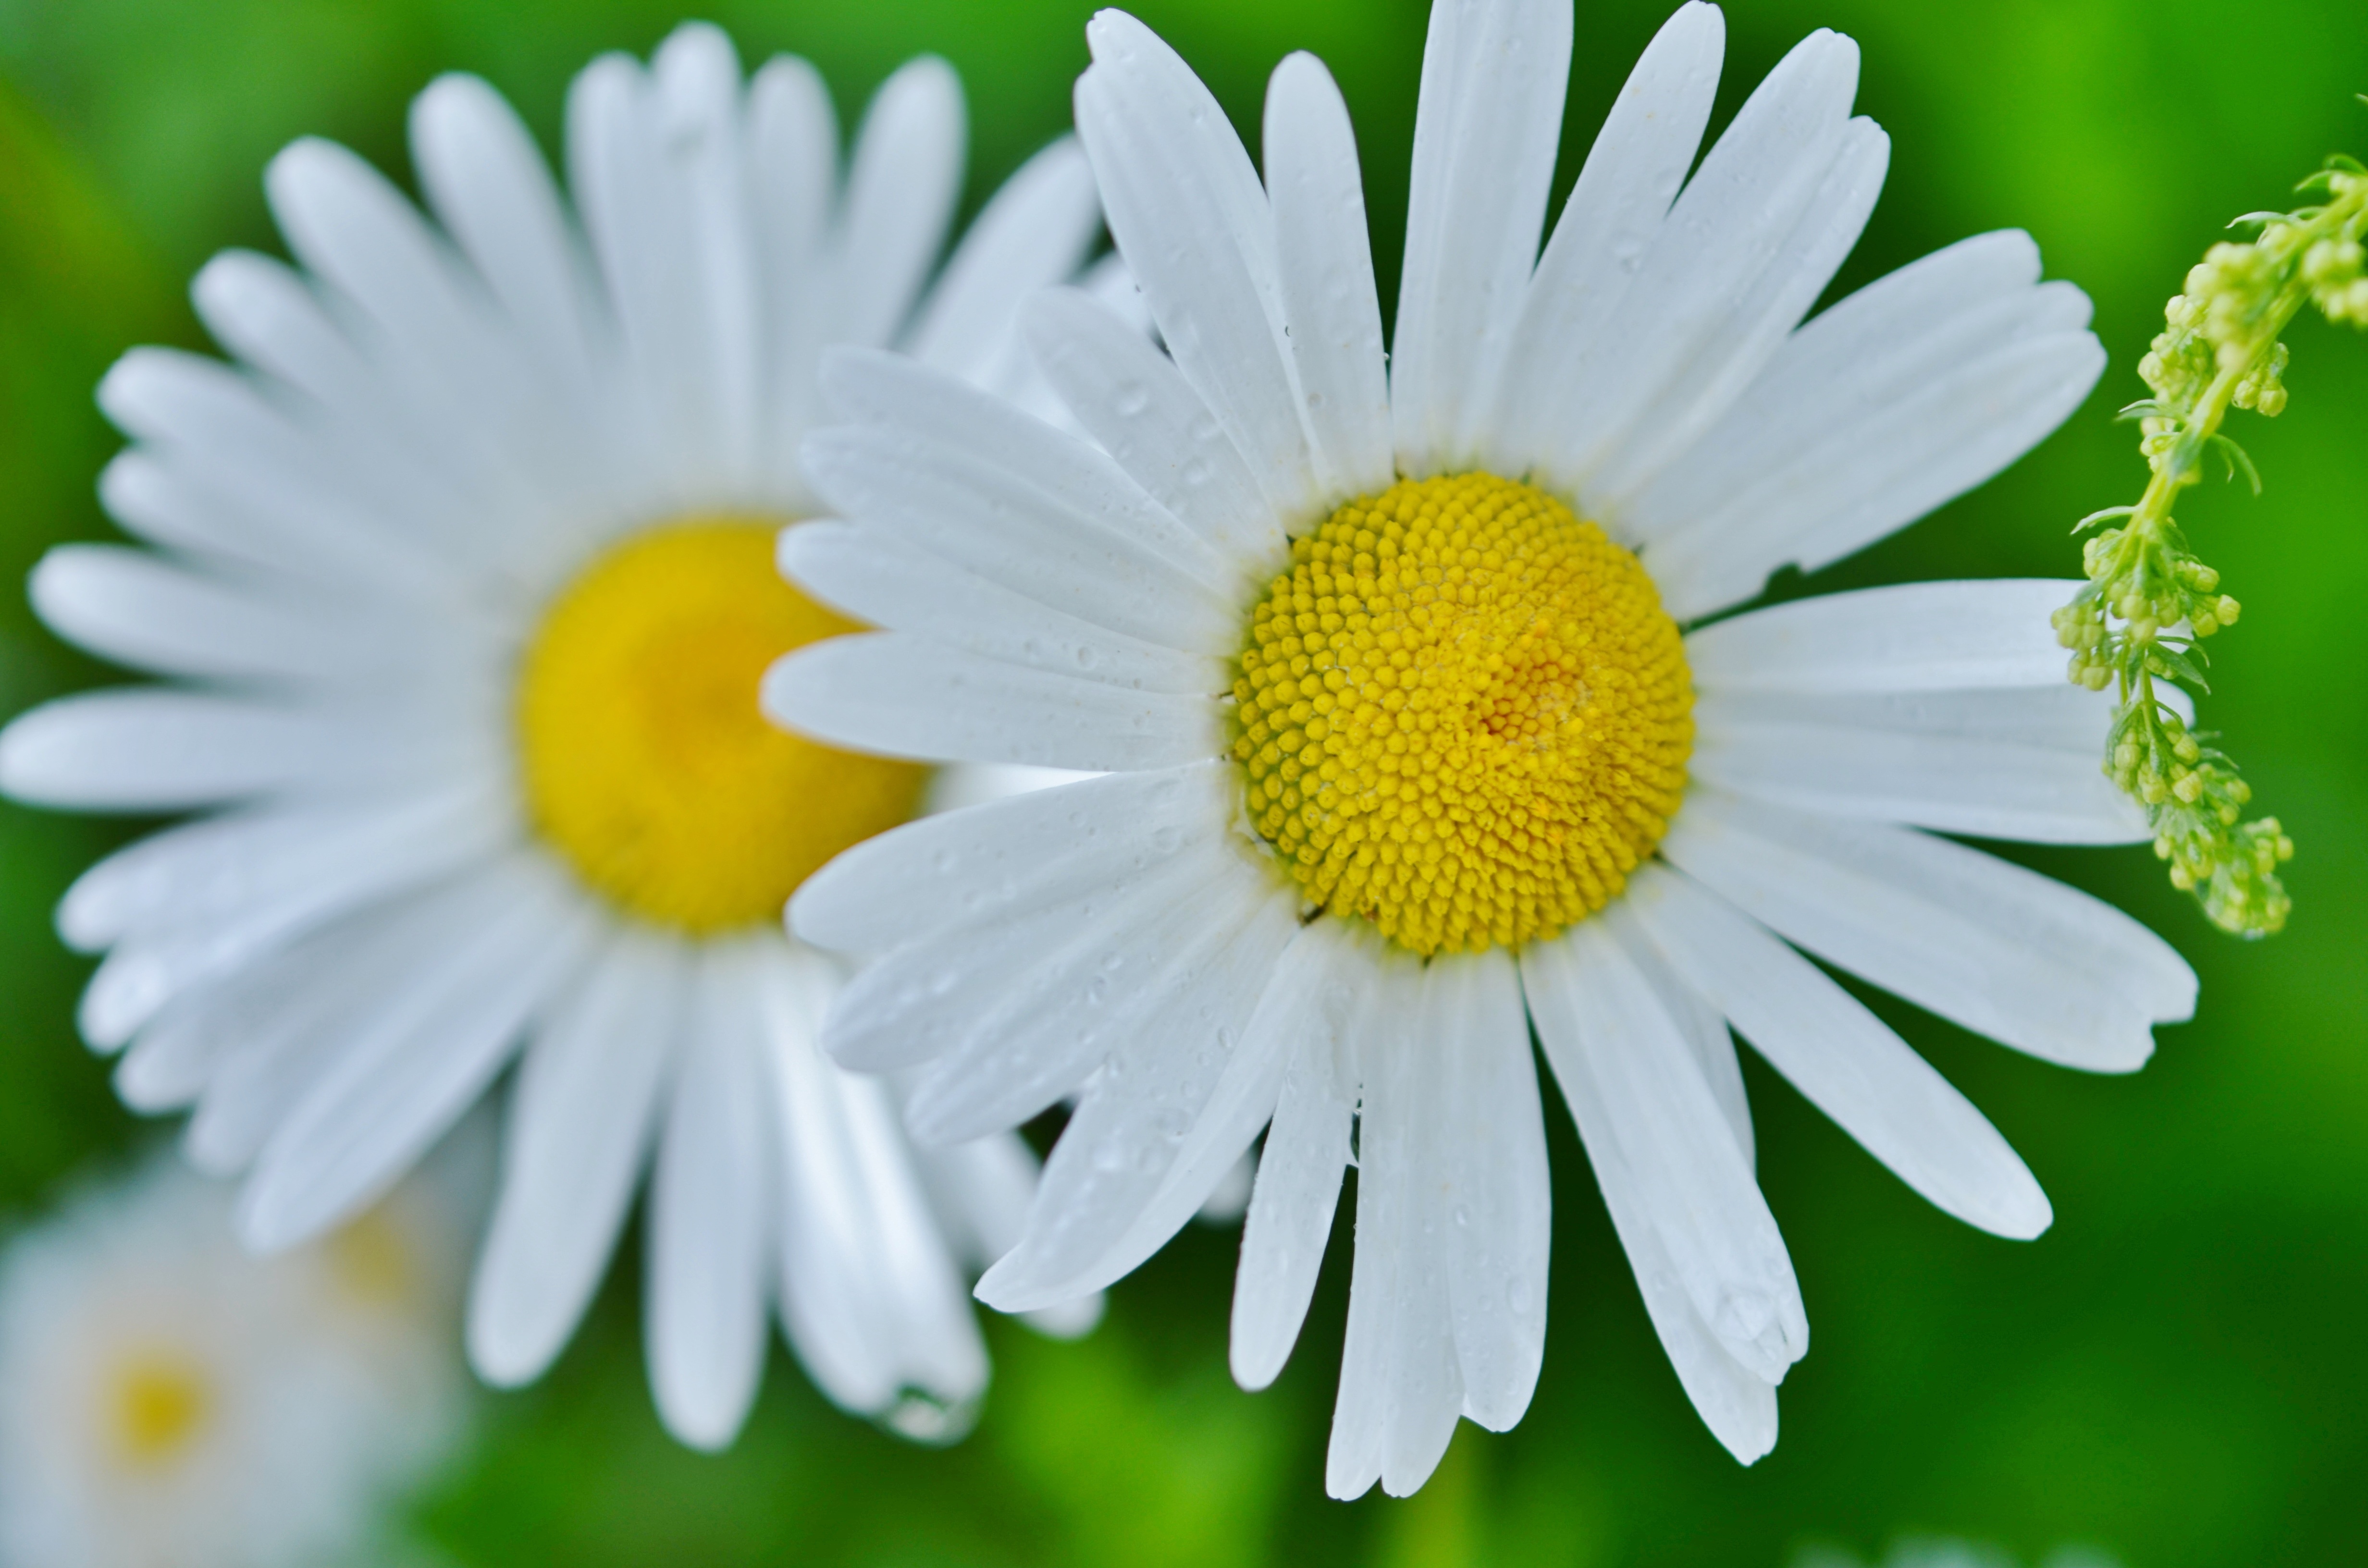
nature, grass, blossom, plant, white, photography, flower, petal, bloom, summer, floral, daisy, spring, green, herb, macro, natural, botany, yellow, garden, flora, season, botanical, wildflower, close up, macro photography, flowering plant, daisy family, oxeye daisy, annual plant, plant stem, land plant, chamaemelum nobile, marguerite daisy, chrysanths